Mill Island, Bydgoszcz

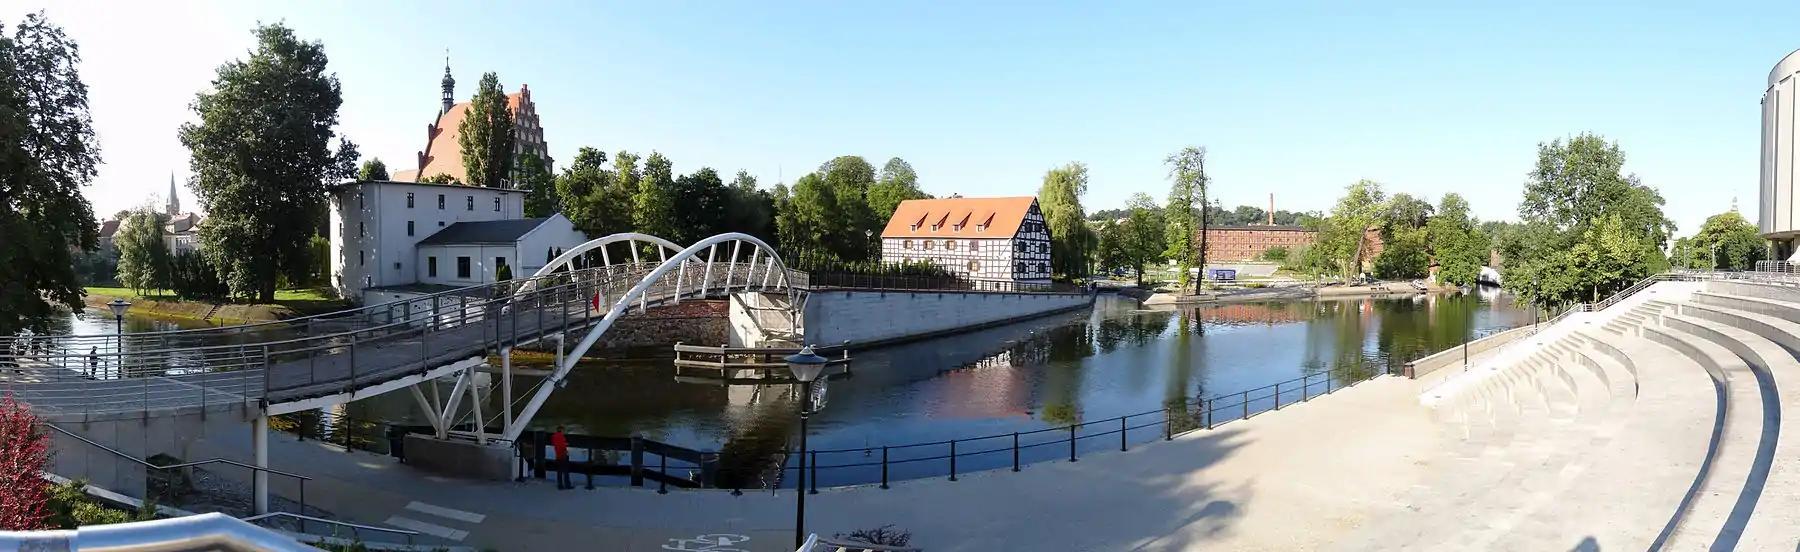
View from the opera, with (from left to right) the hydroplant, the lovers' bridge, the White Granary and Rother's Mills

From 2005 to 2012, Mill Island went through a revitalization process, which was aimed at exposing its cultural, recreational and touristic values.